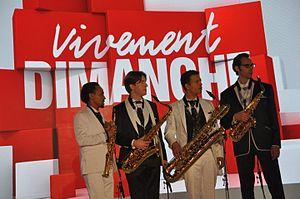
Quatuor Ellipsos invité de ""Vivement Dimanche"" (France 2, mai 2015), par les comédiens Chevallier et Laspalès."
Le Quatuor Ellipsos est un quatuor de saxophones français créé à Nantes en 2004.